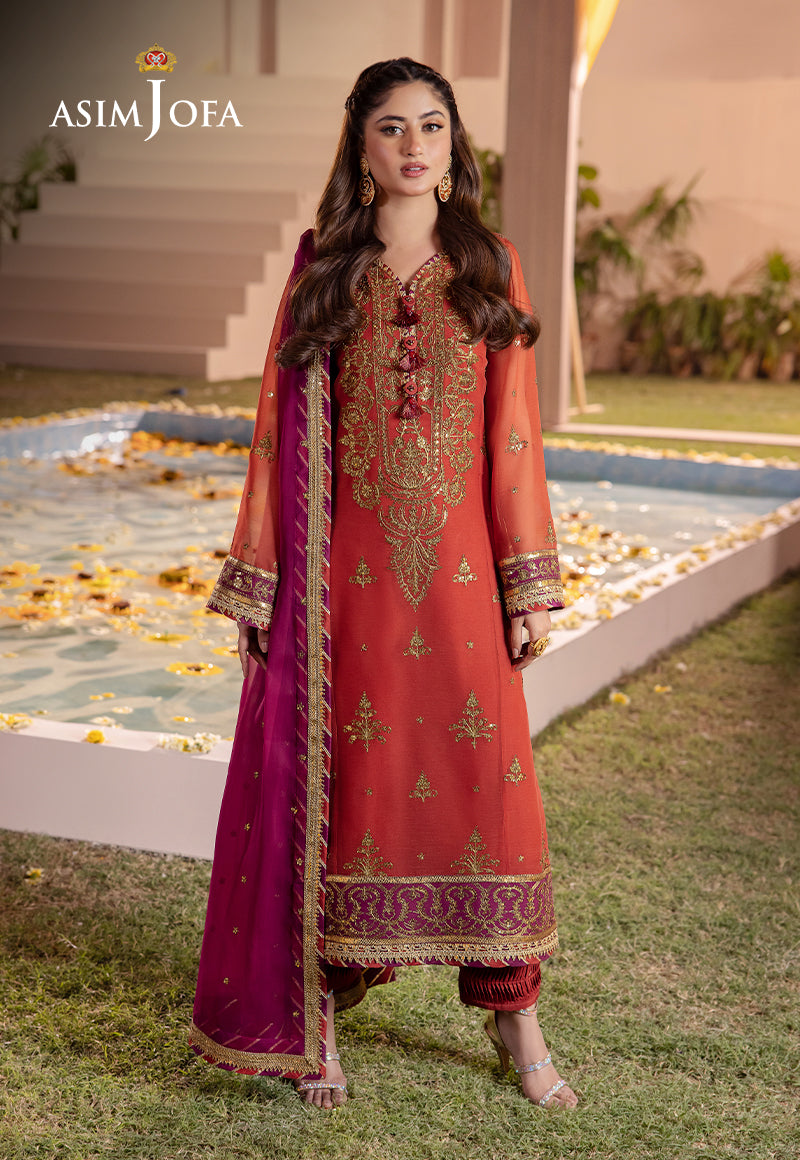
red orange embroidered salwar suit